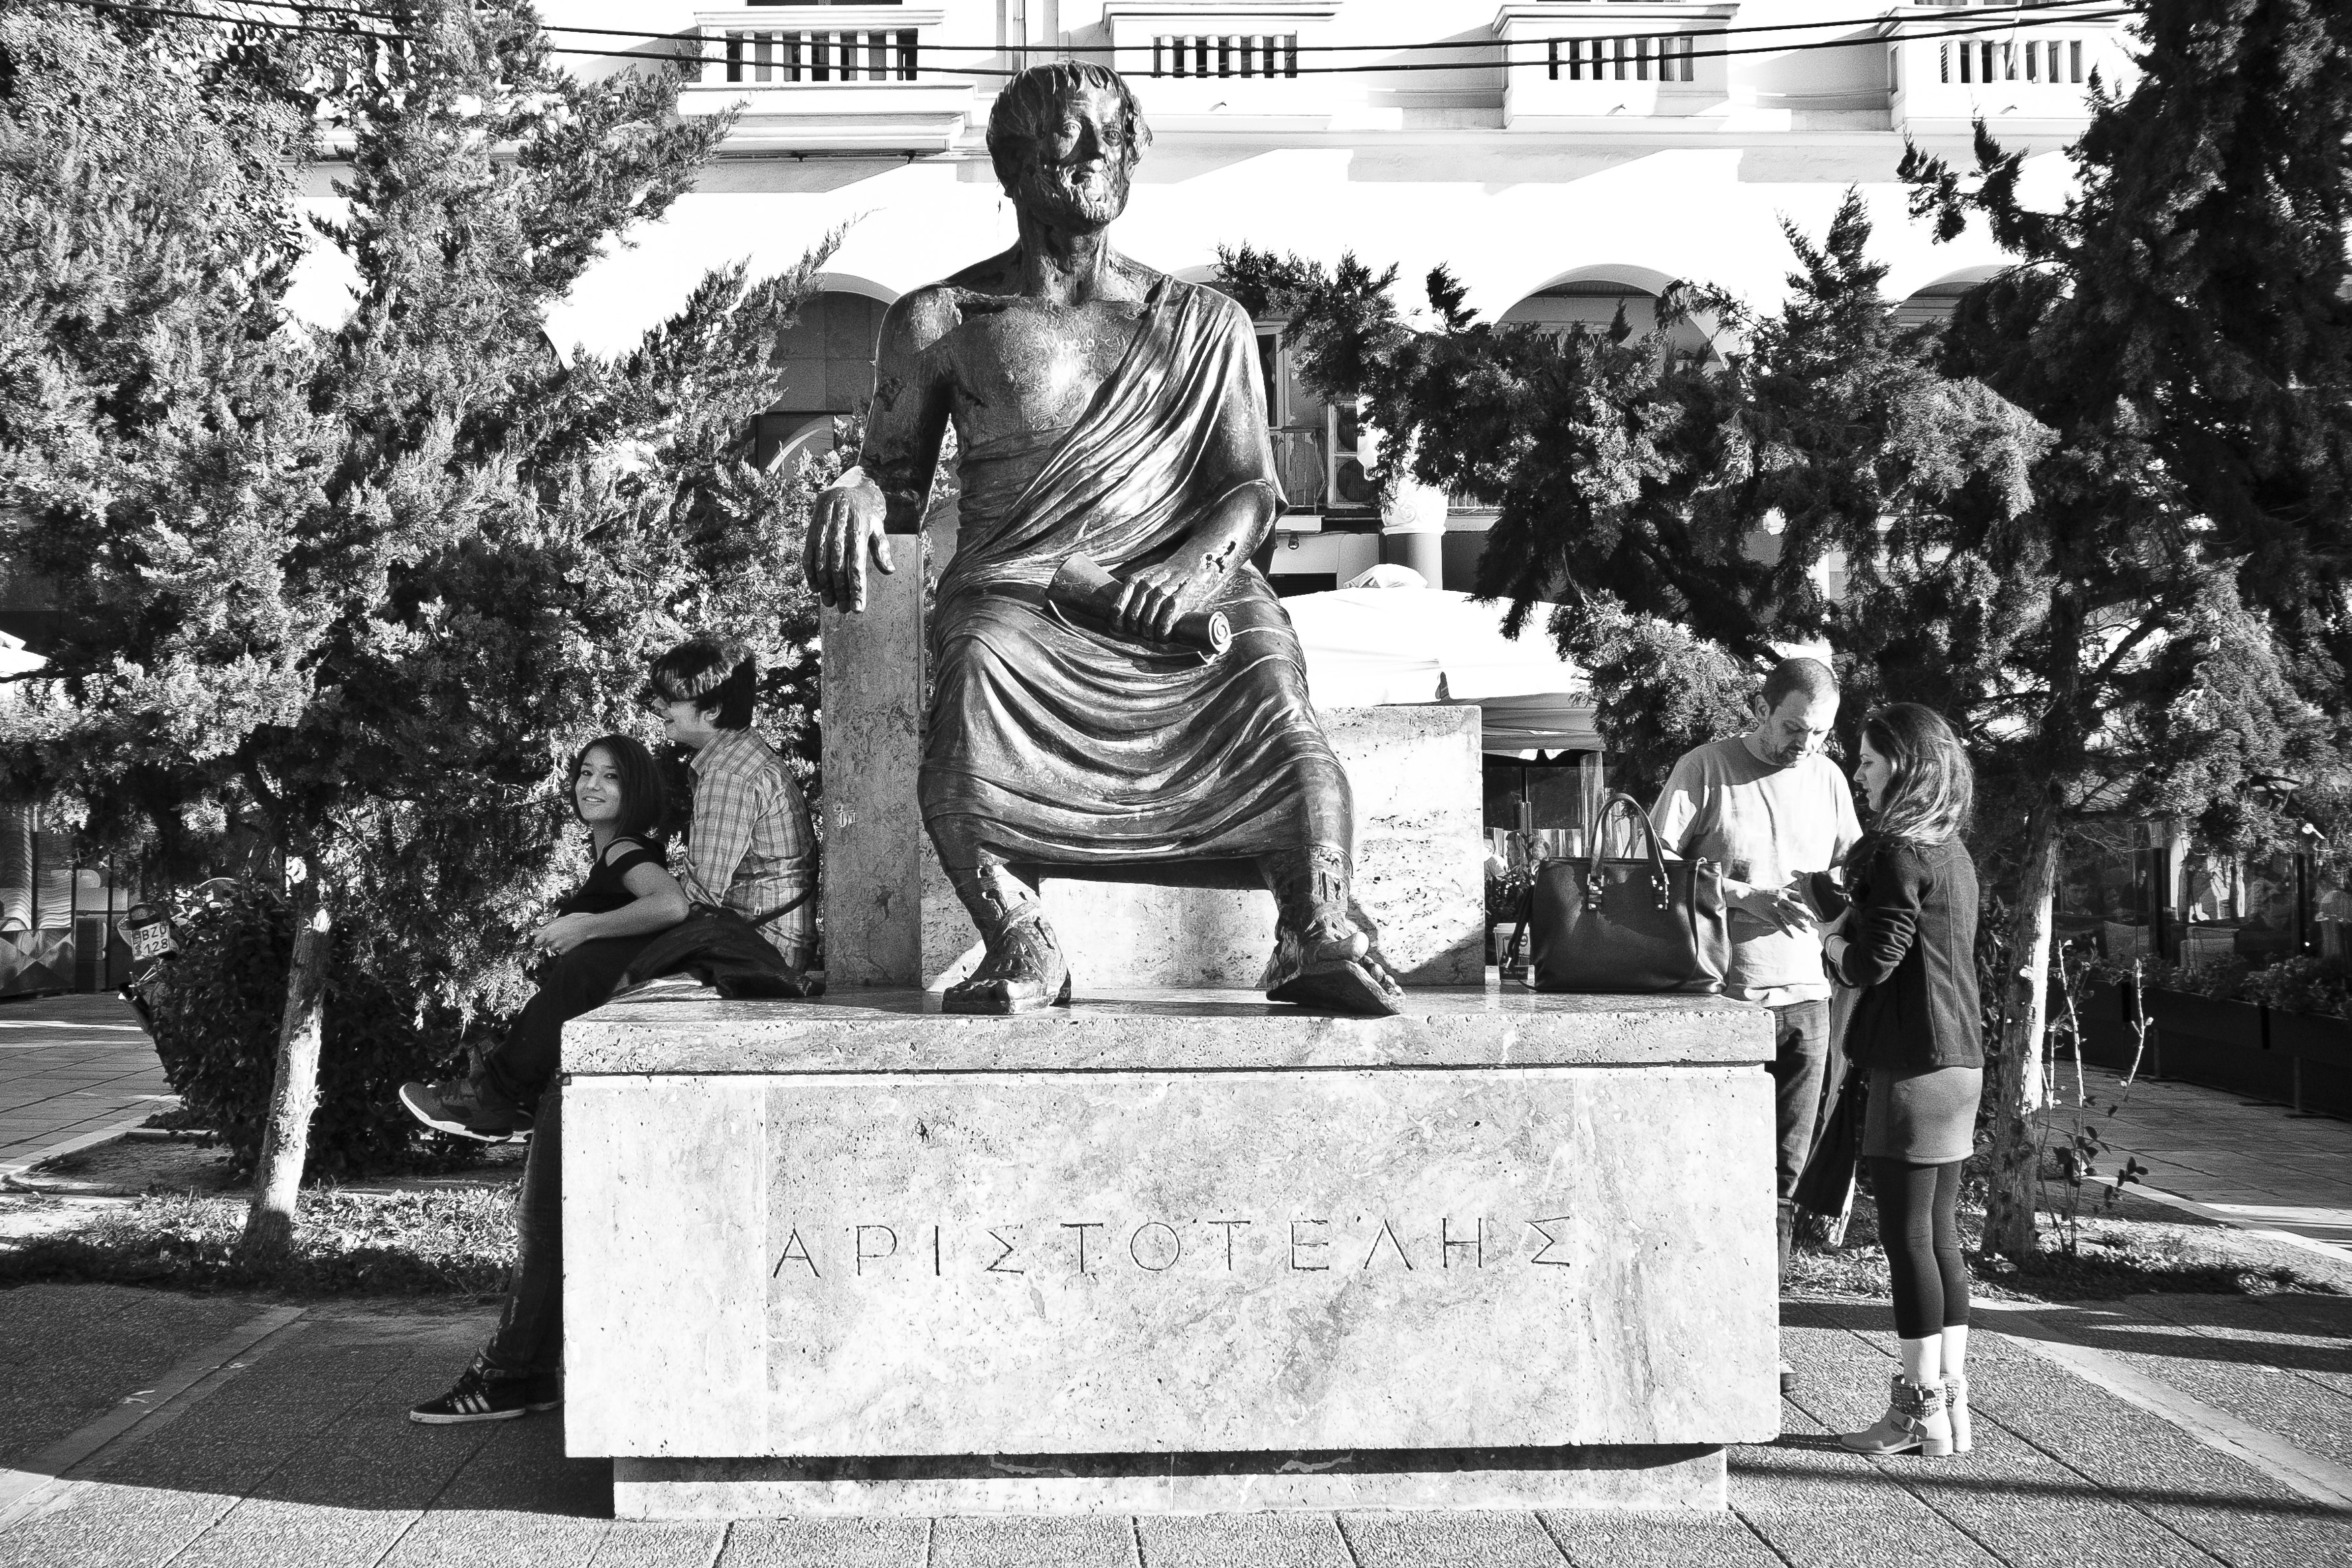
black and white, people, road, street, urban, monument, travel, fujifilm, statue, monochrome, bw, blackandwhite, sculpture, blackwhite, art, infrastructure, photograph, noiretblanc, greece, fuji, fujix, macedonia, thessaloniki, fujixe1, monochrome photography, nonbuilding structure